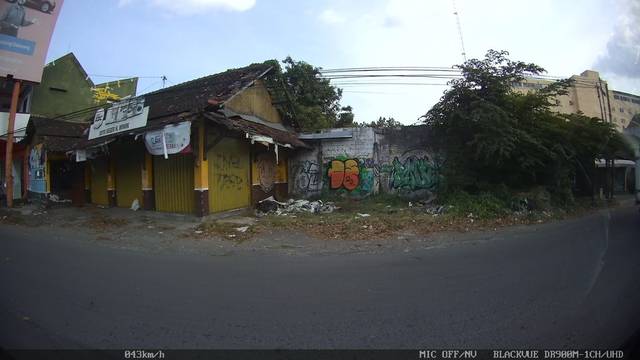
Region: Indonesia
Coordinates: -7.758, 110.397